Nestor the Chronicler

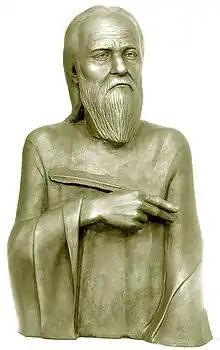
Soviet forensic facial reconstruction by Sergei Nikitin (1985)

Вели́ких князе́й ру́сских дея́ния/ и преподо́бных оте́ц Пече́рских жития́ и чудеса́ написа́вый,/ свое́ же, Богому́дре Не́сторе, мно́гих ти ра́ди доброде́телей и́мя/ напи́сано на Небеси́ стяжа́вый,// моли́ и нам написа́тися в Кни́ги Живо́тныя.